Lymington Open Air Sea Water Baths

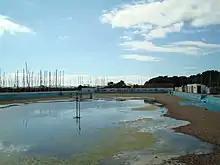
September 2009, drained pool

The Lymington Open Air Sea Water Baths (or "historic Roman Seawater Baths") is a lifeguarded open air lido in Lymington, Hampshire, England. Built in 1833, it is the oldest lido in the United Kingdom, and at 110 metres long by 50 metres wide it is also one of the largest in area. The baths reopened in 2010 following a campaign by local people who also completed the baths' refurbishment.